The Normals (film)

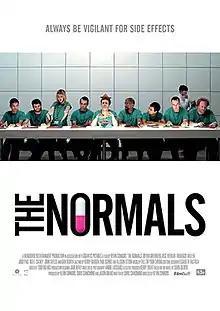
Film poster

The Normals is a 2012 American comedy film starring Bryan Greenberg. It is based on the novel of the same name by David Gilbert.